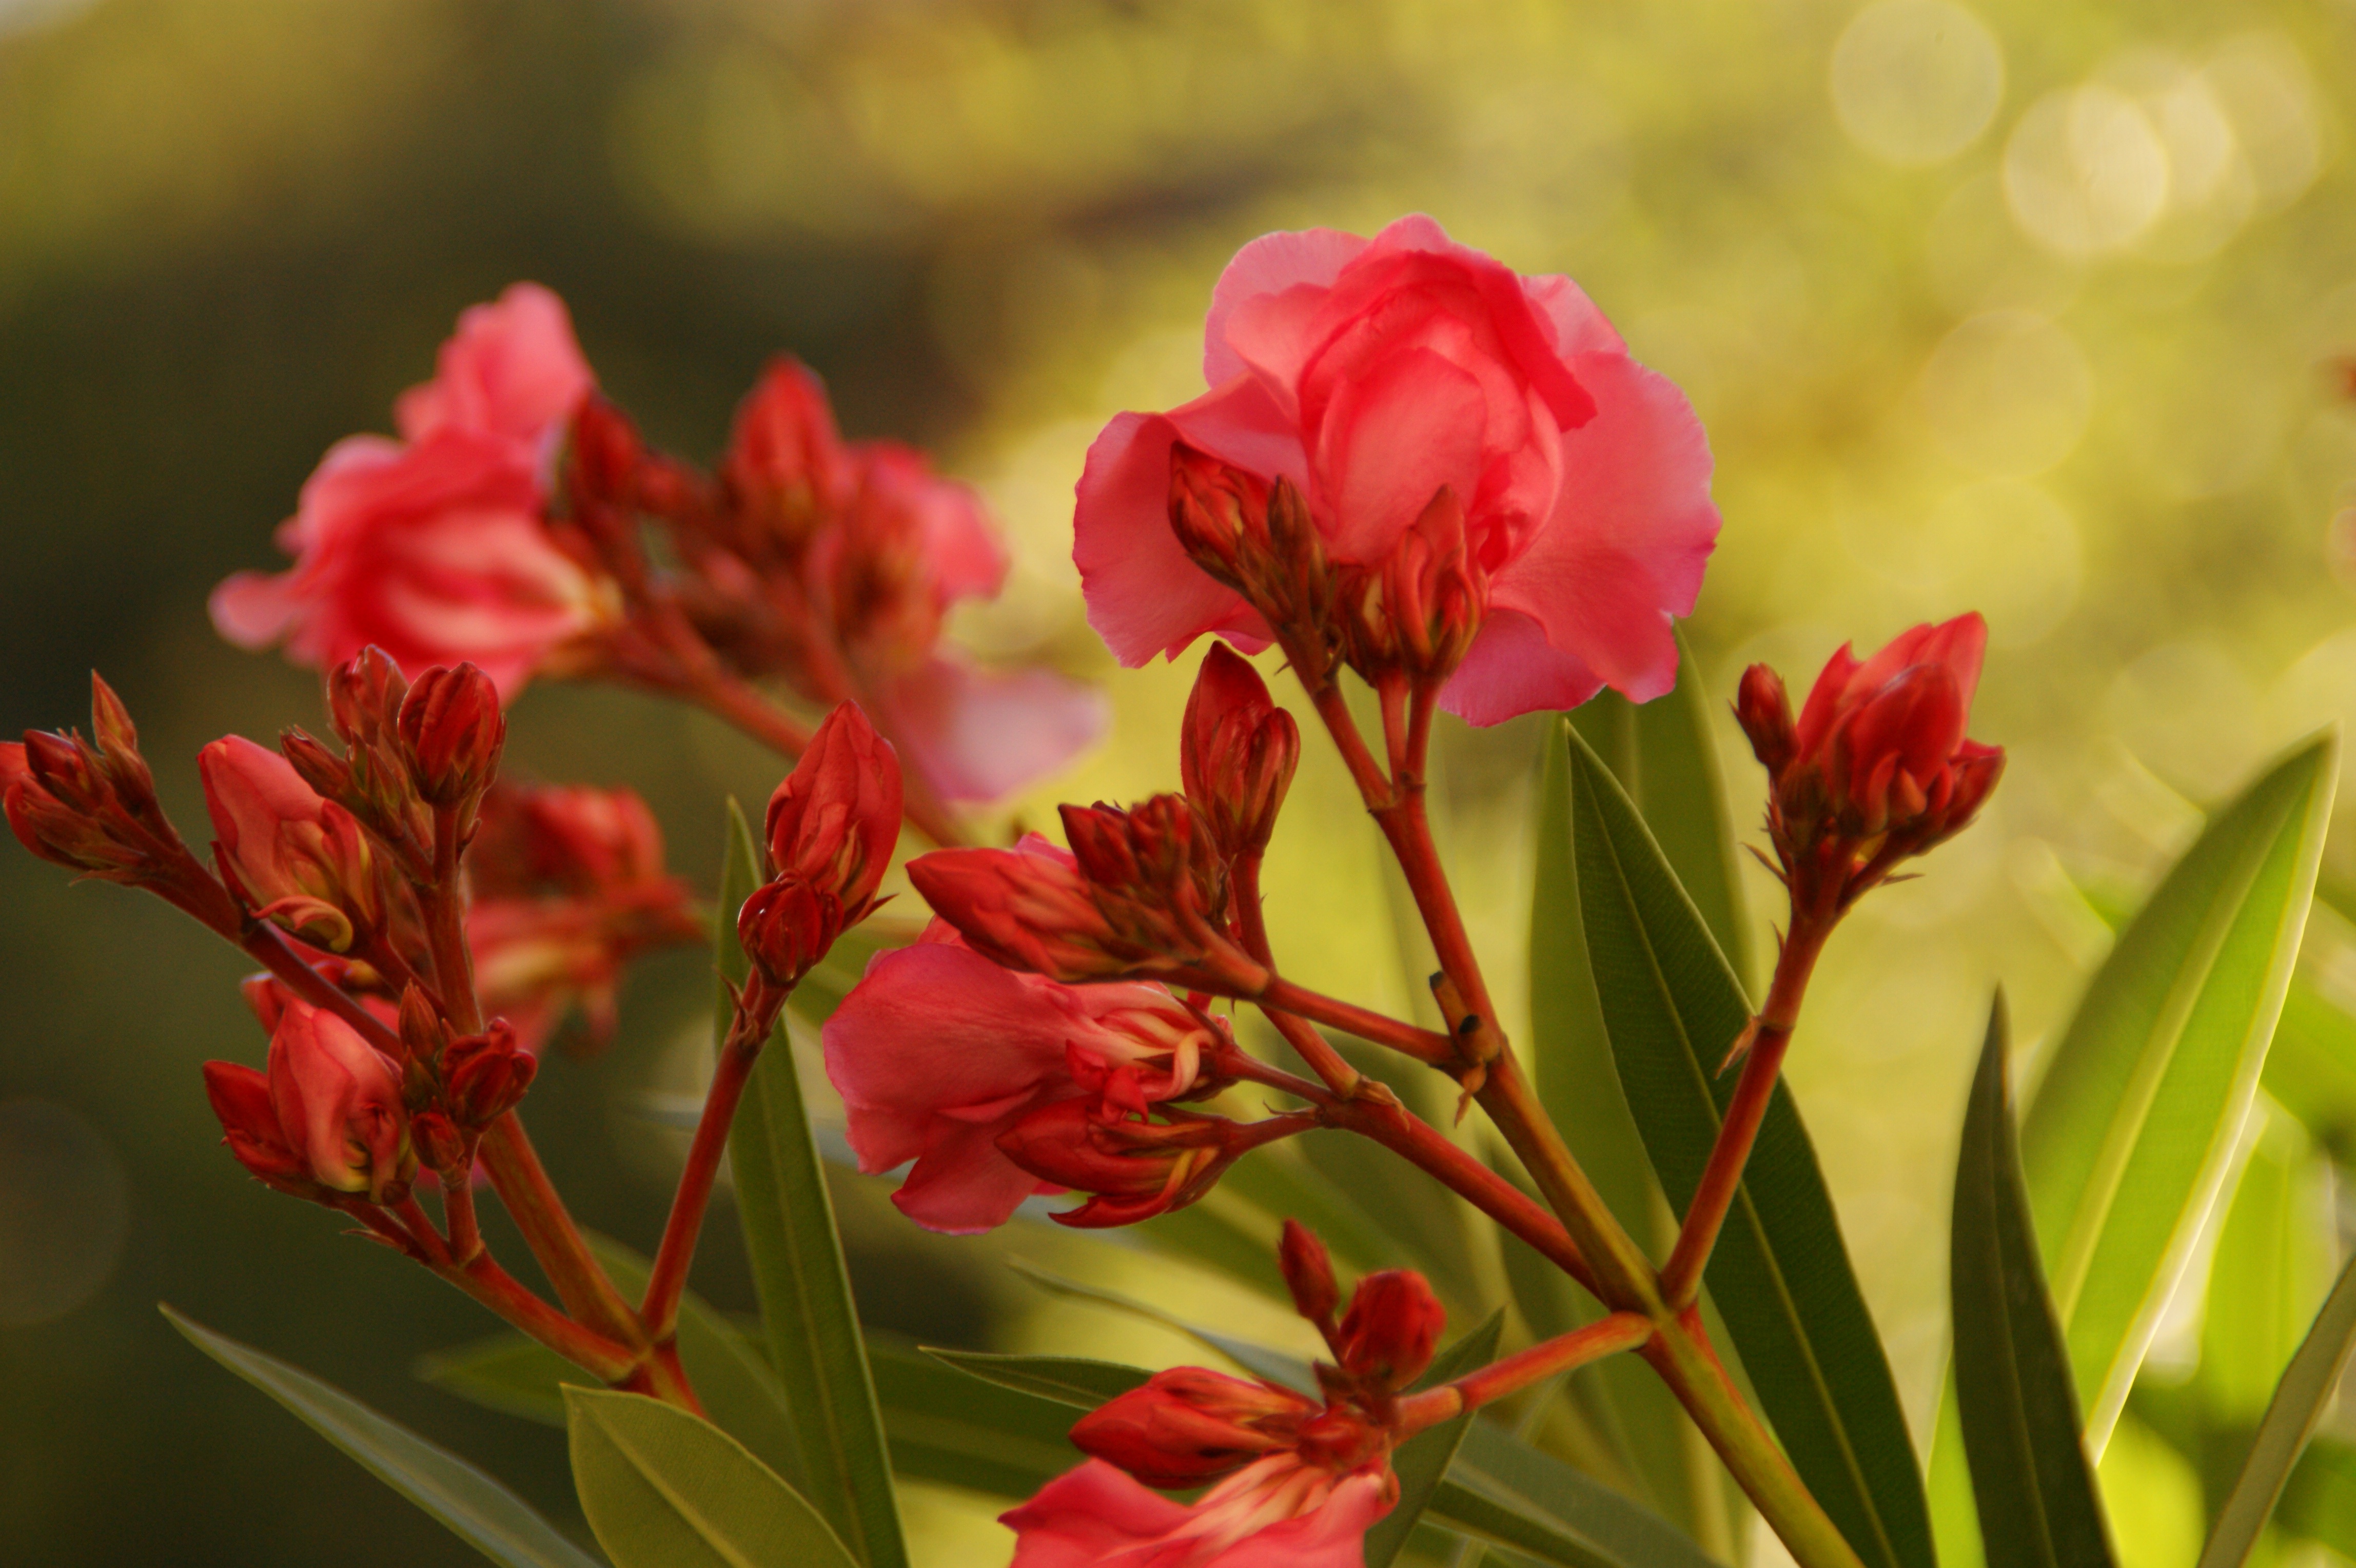
nature, blossom, plant, leaf, flower, petal, wall, summer, red, botany, garden, flora, flowers, shrub, macro photography, flowering plant, summer plant, canna lily, peruvian lily, land plant, canna family, alstroemeriaceae